Kianida Reef

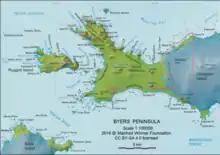
Map of Byers Peninsula featuring Kianida Reef

Kianida Reef is the 350 m long in east-west direction and 140 m wide, narrowing to the east rocky reef lying in Osogovo Bay, off the southeast extremity of Rugged Island in the South Shetland Islands. Its surface area is 4 ha. The area was visited by early 19th century sealers.